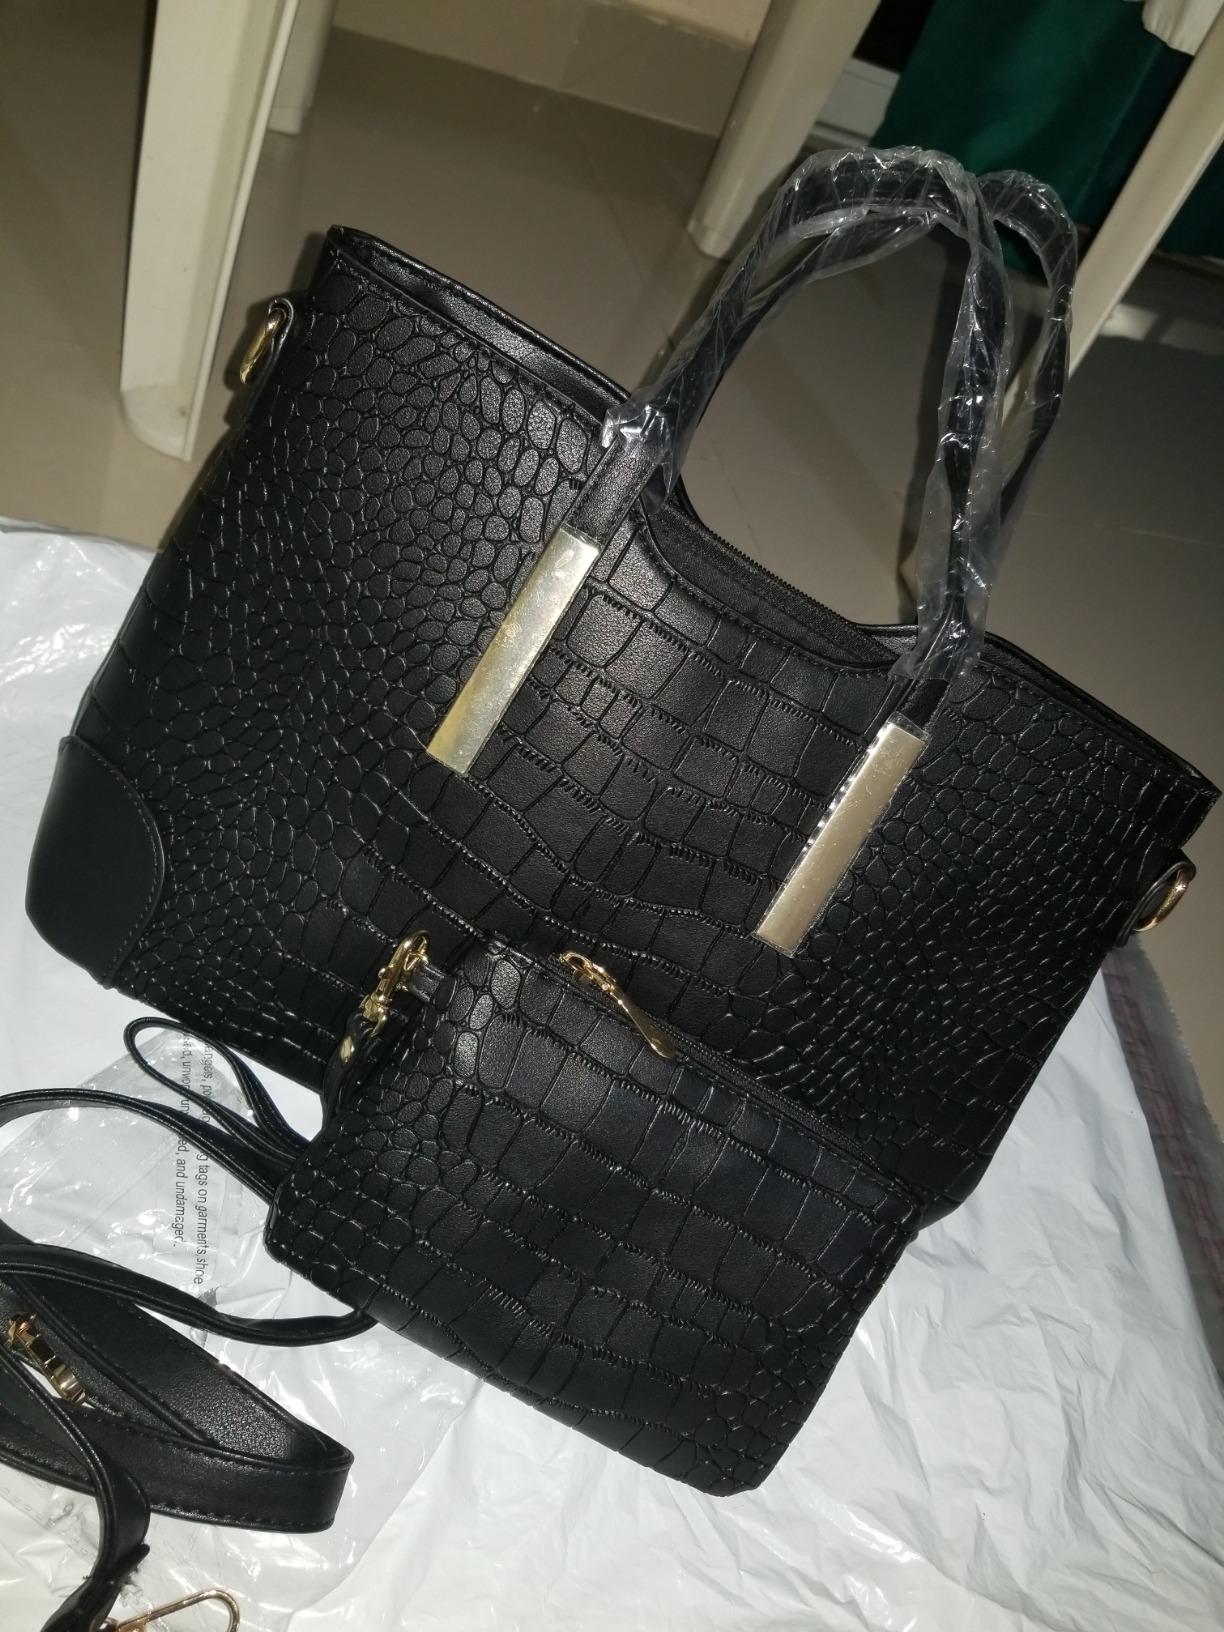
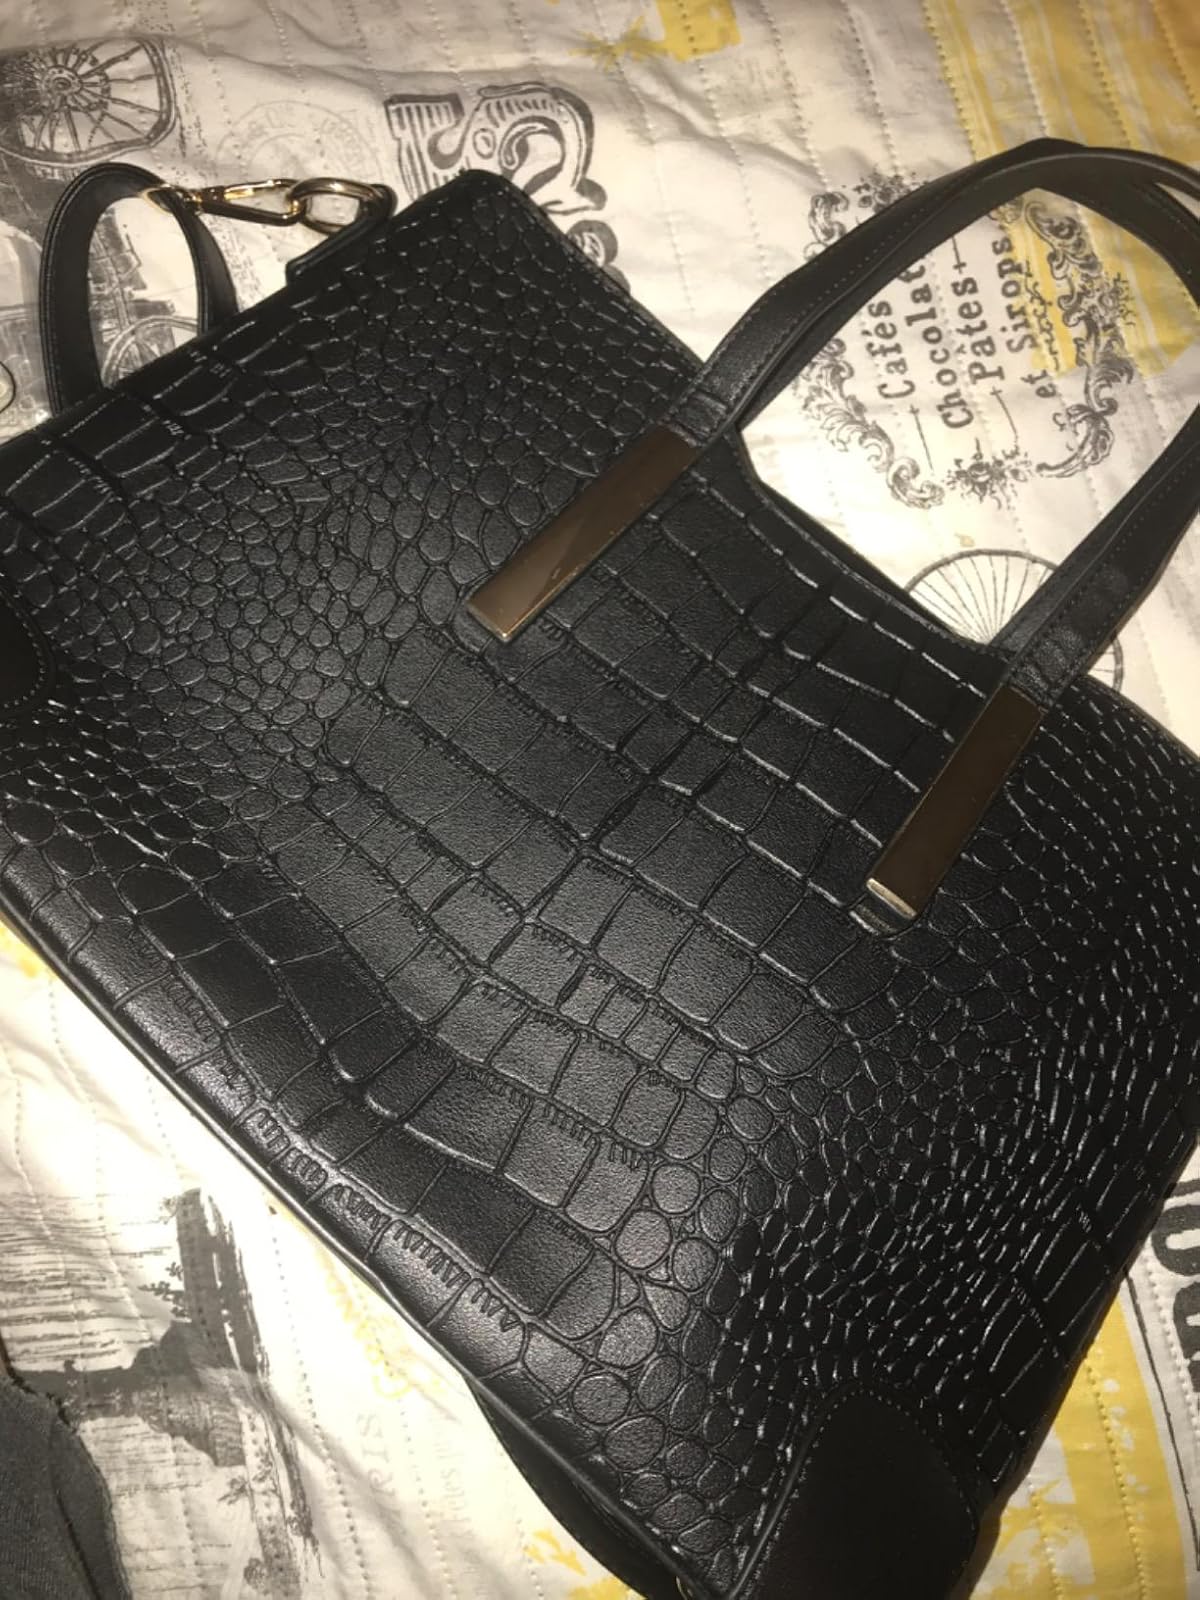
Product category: accessories_handbag
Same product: yes